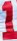
Number: 1